Teaware

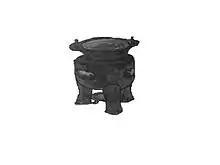
Brazier of Lu Yu

The above tea pieces were also mentioned by Lu Yu in "The Classic of Tea," except for the stone mill (石磨) and tea whisk (茶筅).